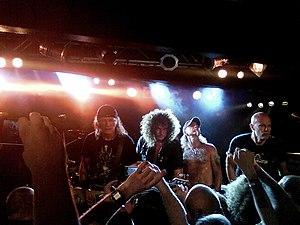
Accept est un groupe de heavy metal allemand, originaire de Solingen. Il est fondé par le chanteur Udo Dirkschneider et par le guitariste Michael Wagener. Le groupe débute sous le nom de Band X, en 1968, avant de prendre le nom d'Accept, en 1971. Il ne commence une carrière professionnelle qu'à la fin des années 1970. Le groupe se dissout et se reforme plusieurs fois ; dernièrement en 2009. Il est notamment reconnu pour avoir joué un rôle important dans l'essor du speed metal, avec leur chanson Fast as a Shark. L'album Balls to the Wall, sorti en 1983, est vu comme l'un des disques classiques de l'histoire du metal.
Le groupe de heavy metal allemand Accept fut créé dans les années 1970 par Udo Dirkschneider. Bien qu'ayant à l'heure actuelle un succès commercial assez limité, le groupe a joué un rôle important dans le développement du speed metal et dans le développement de la scène metal en Allemagne, il a notamment influencé un certain nombre de groupes de thrash metal.